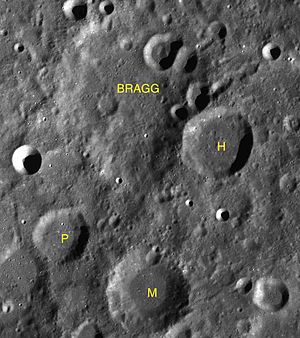
Bragg (månekrater)
Bragg er et gammelt nedslagskrater på Månen. Det befinder sig på Månens bagside lige bag den nordvestlige rand, og det er opkaldt efter den engelske fysiker og kemiker William H. Bragg.